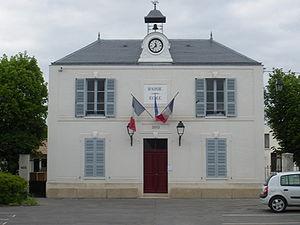
Mairie de Courson, Essonne, France
Courson-Monteloup est une commune française située à trente-deux kilomètres au sud-ouest de Paris dans le département de l'Essonne en région Île-de-France.